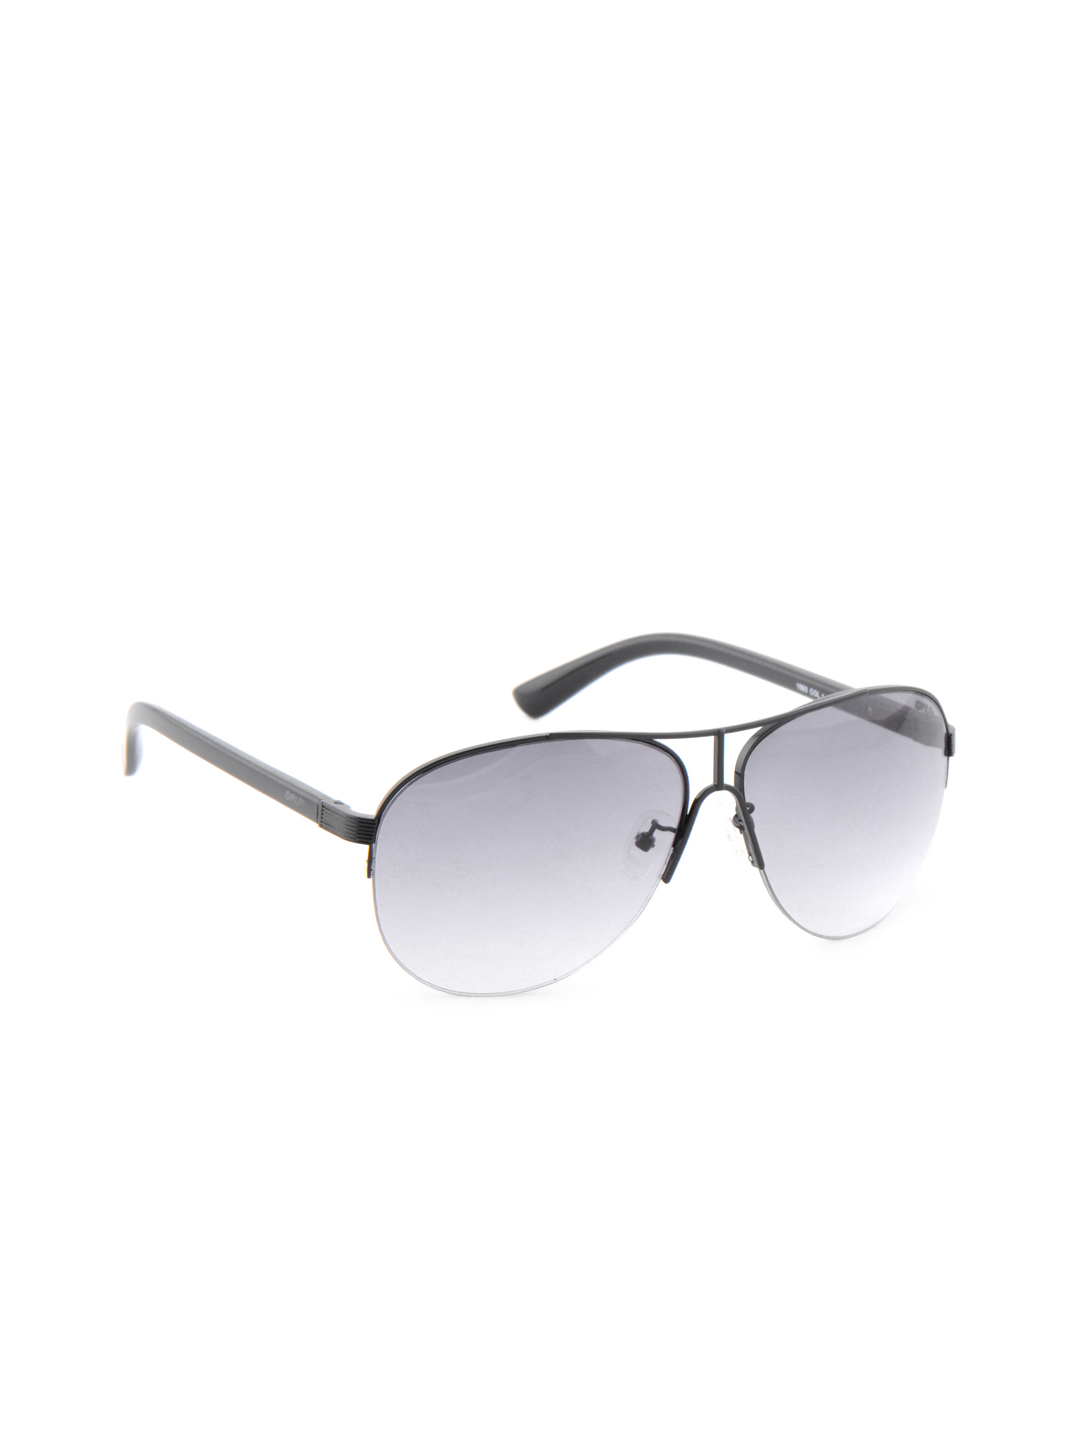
Opium Men Aviator Black Sunglass
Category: Accessories / Eyewear / Sunglasses
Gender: Men
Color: Black
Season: Winter 2016
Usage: Casual